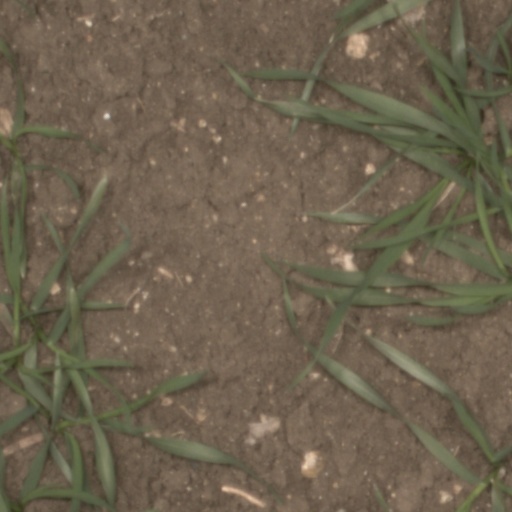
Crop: wheat